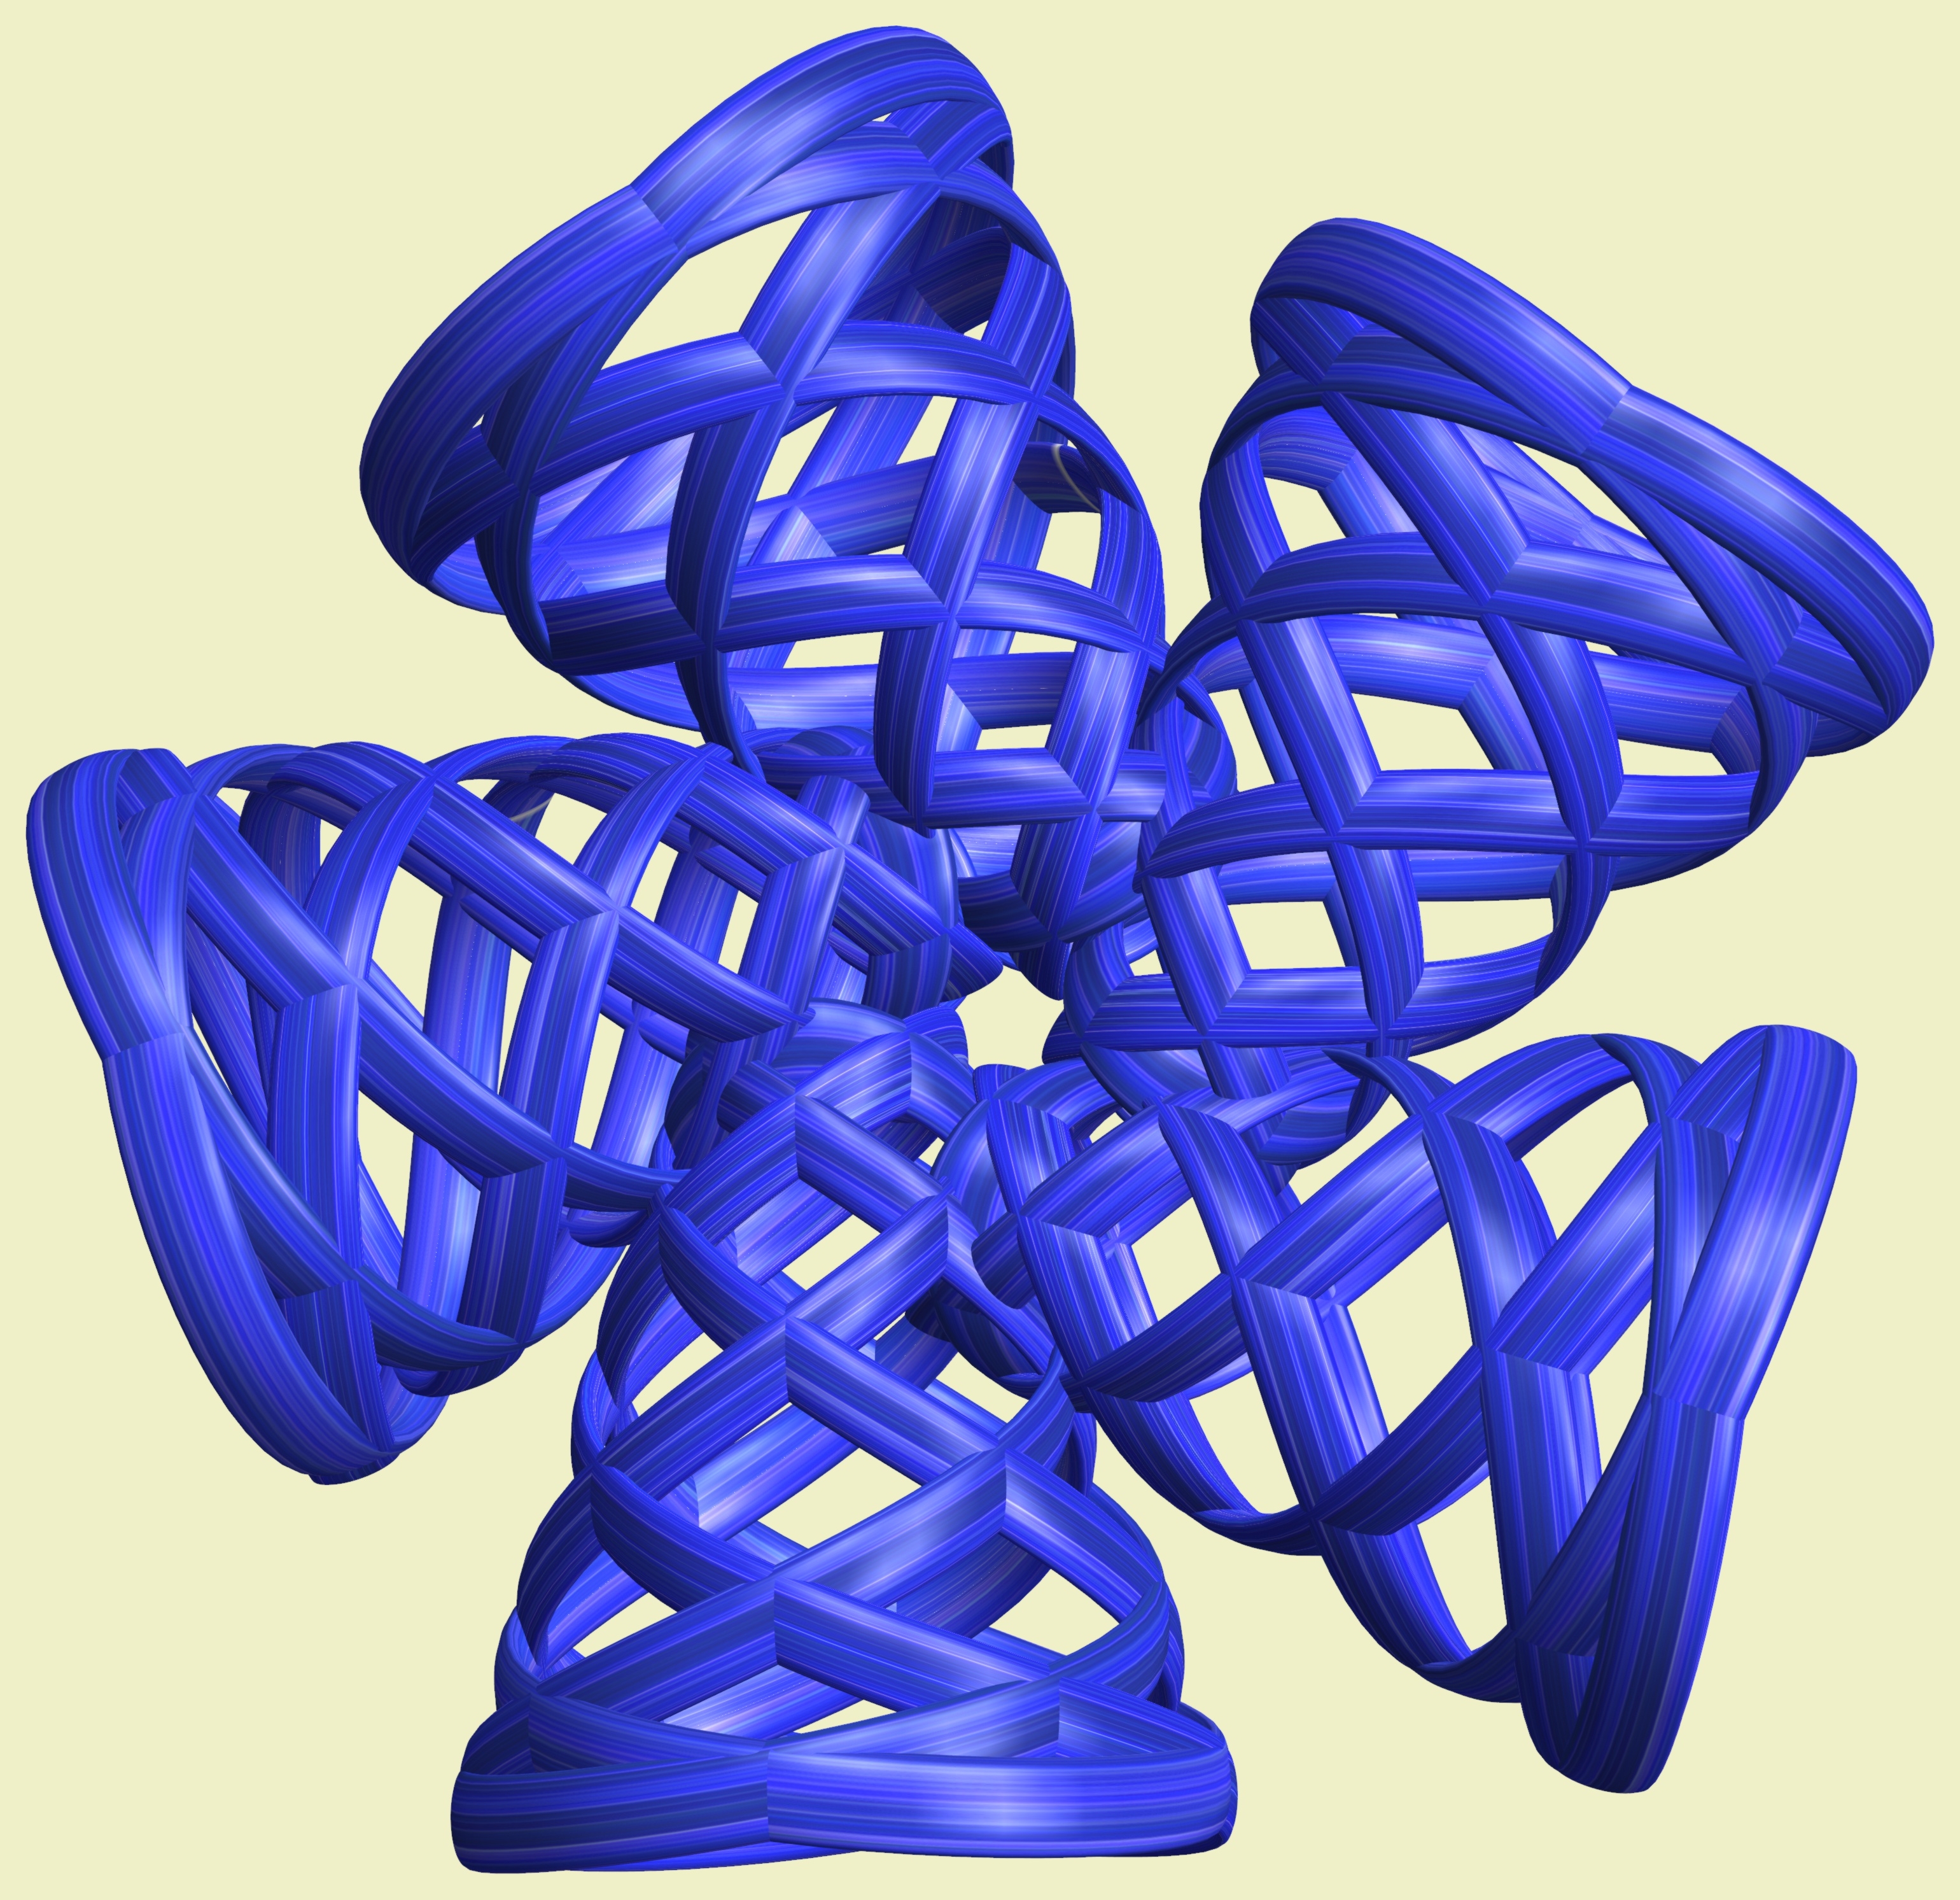
shoe, structure, texture, pattern, geometry, blue, product, sculpture, design, footwear, symmetry, mesh, 3d, graphic, shape, torus, mathematica, cg, parametricplot3d, code, program, algorithm, mapping, geometricsculpture, lissajous, cobalt blue, outdoor shoe, electric blue